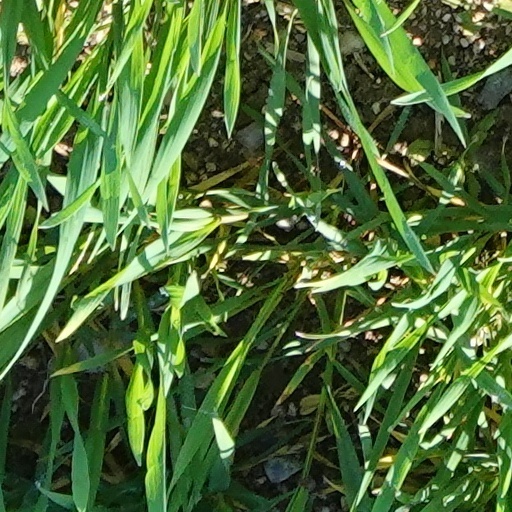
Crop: wheat